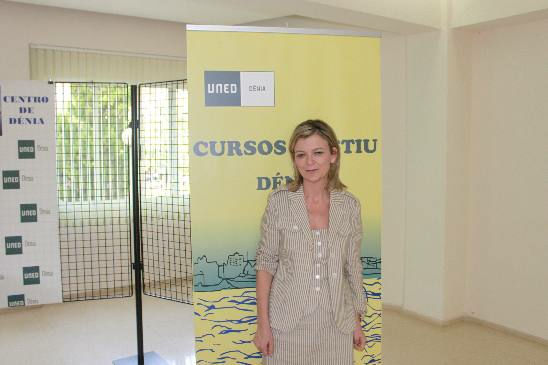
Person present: Yes